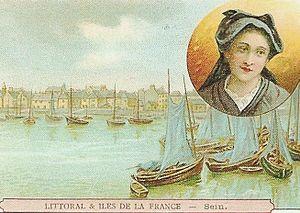
Image représentant l'Île de Sein (datant du début du XXème siècle)
Île-de-Sein, [il də sɛ̃], en breton Enez-Sun, est une commune du département du Finistère, dans la région Bretagne, en France. Elle est essentiellement constituée des îles de Sein et de Kélaourou ainsi que d'îlots avoisinants. La commune fait partie du parc naturel marin d'Iroise et du parc naturel régional d'Armorique.